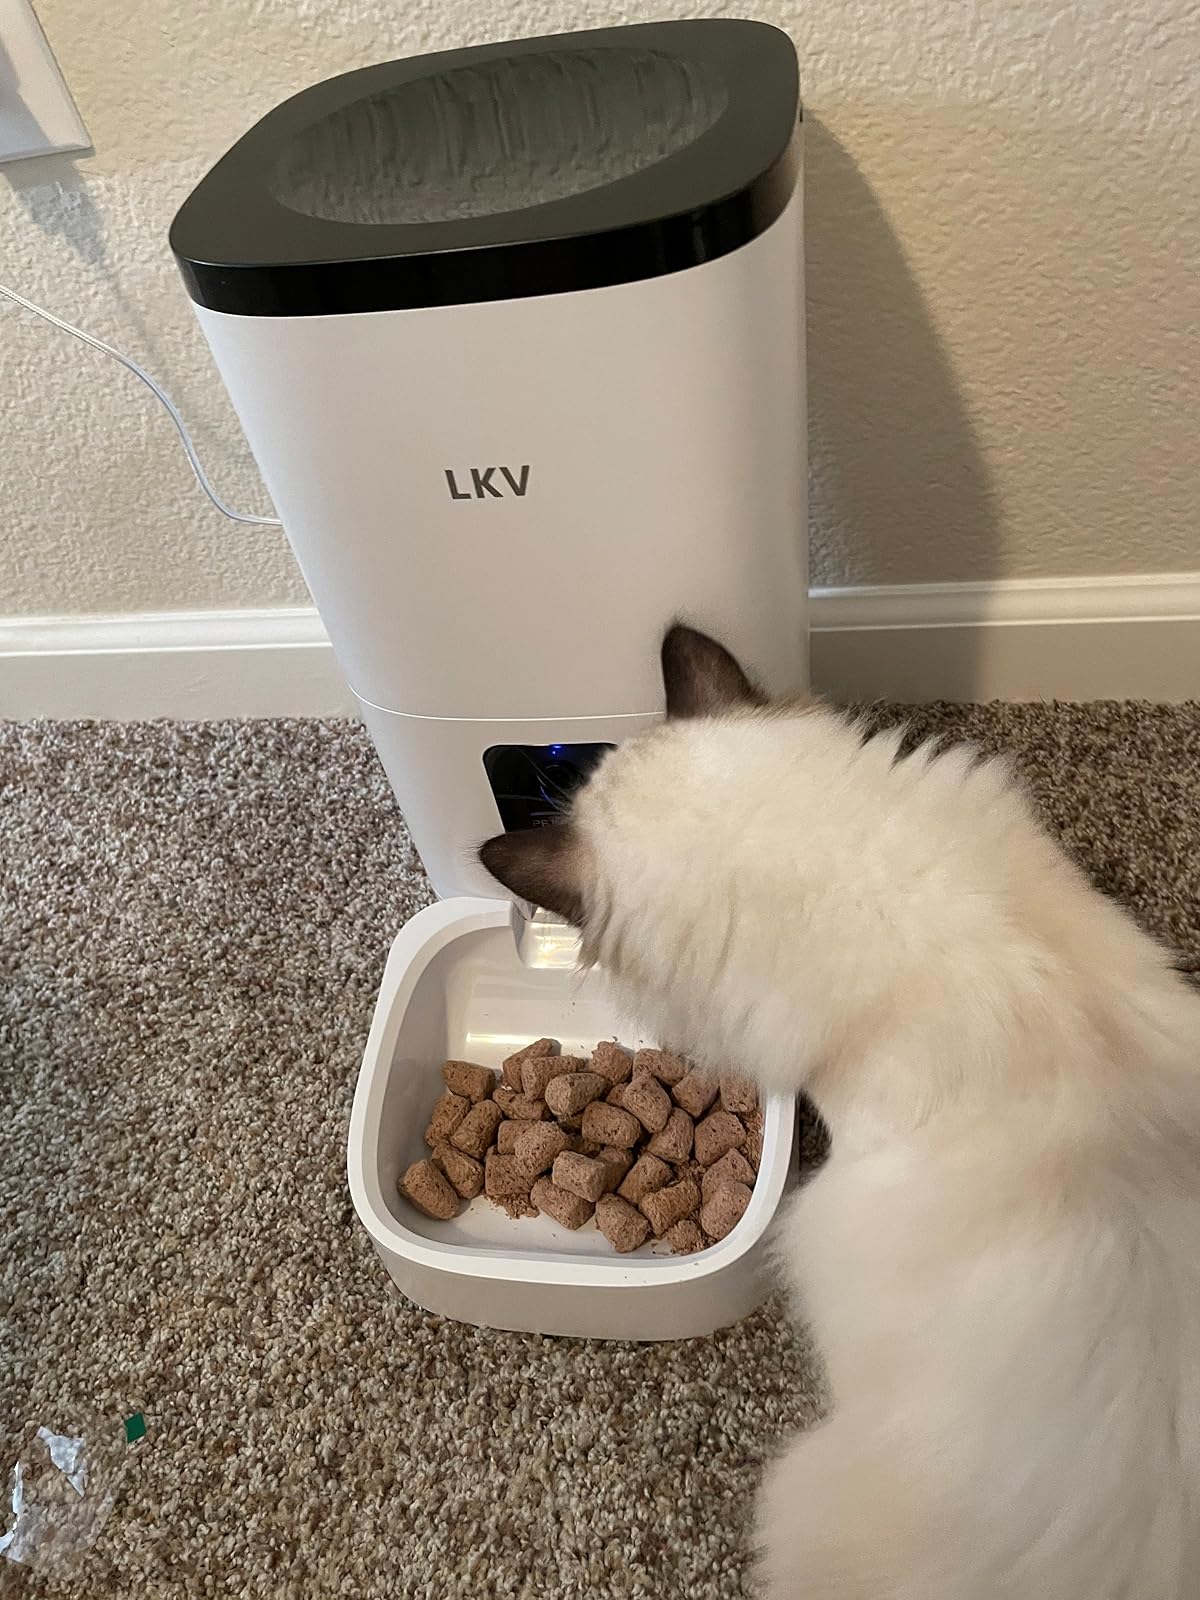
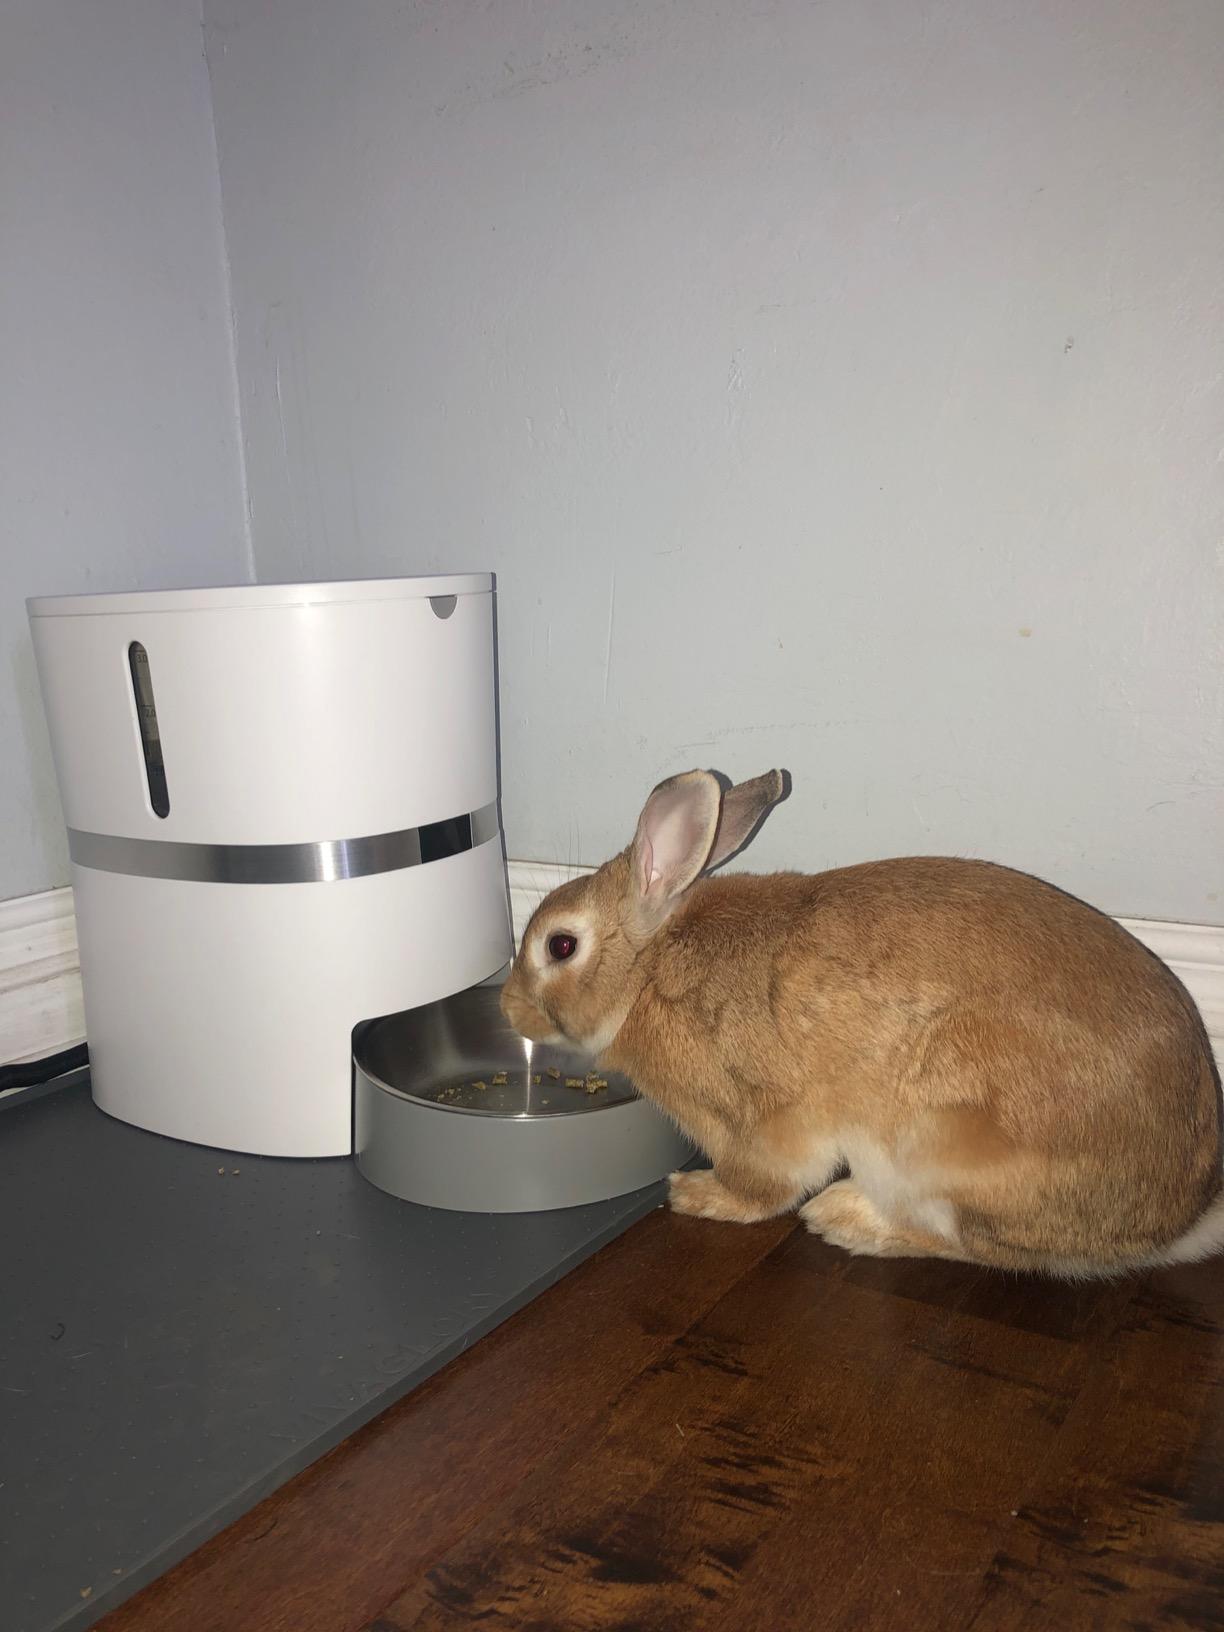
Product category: items_feeder
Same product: no